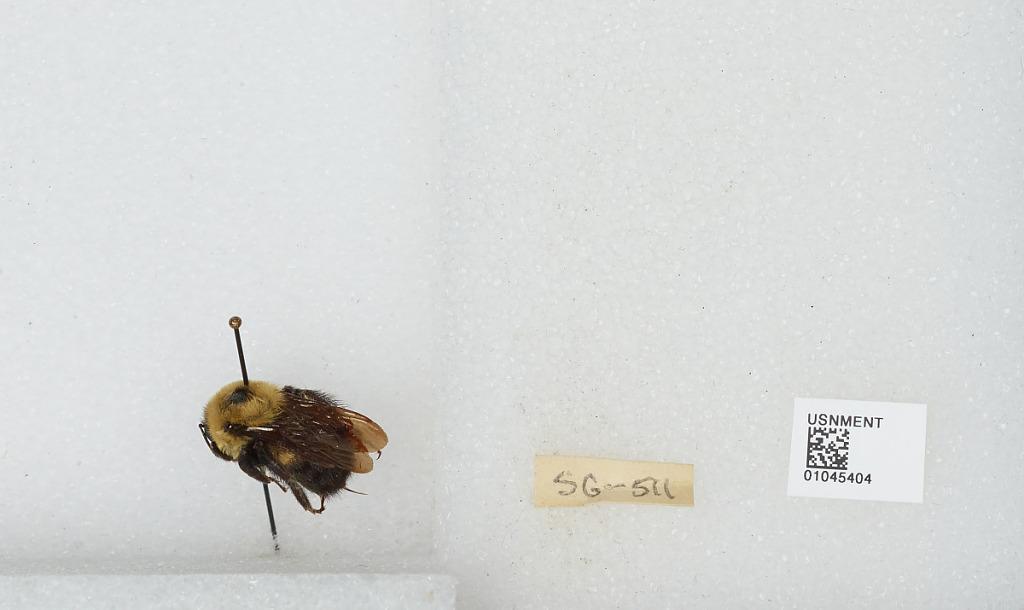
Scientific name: Bombus sp.